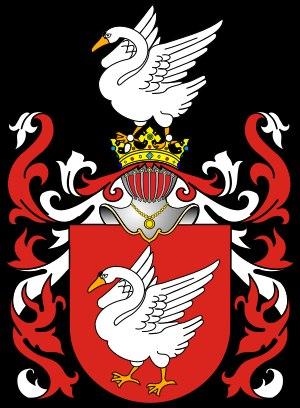
Lucjan Żeligowski, né le 17 octobre 1865 à Nieśwież et mort le 9 juillet 1947 à Londres, est un général polonais, ancien combattant de la Première Guerre mondiale, de la Guerre russo-polonaise de 1920, et de la Seconde Guerre mondiale. Il est célèbre pour sa mutinerie à la tête de la 1ʳᵉ division lituano-biélorusse et pour avoir proclamé, le 8 octobre 1920, la naissance de l'éphémère République de Lituanie centrale.